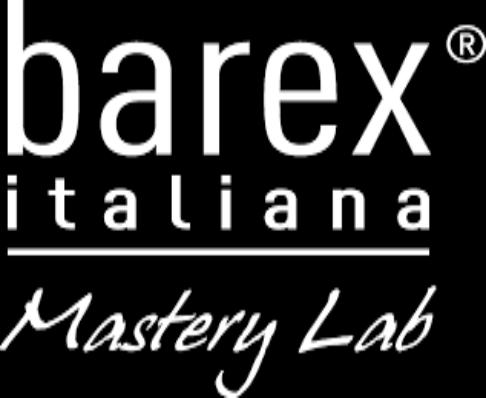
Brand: Barex-1
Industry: Others